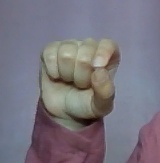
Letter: fa